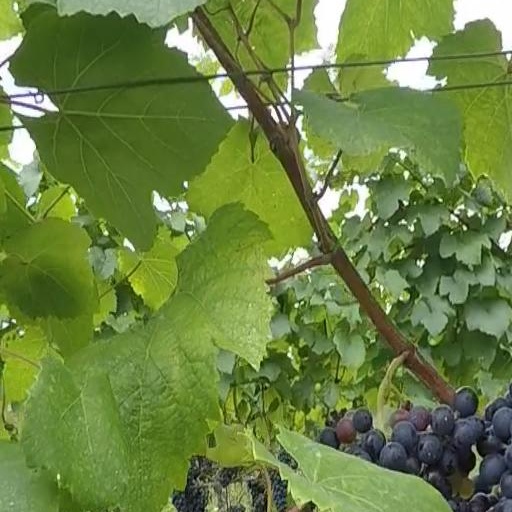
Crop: grape